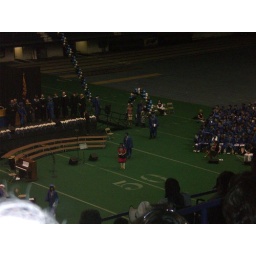
116 ryan walking behind a girl in red